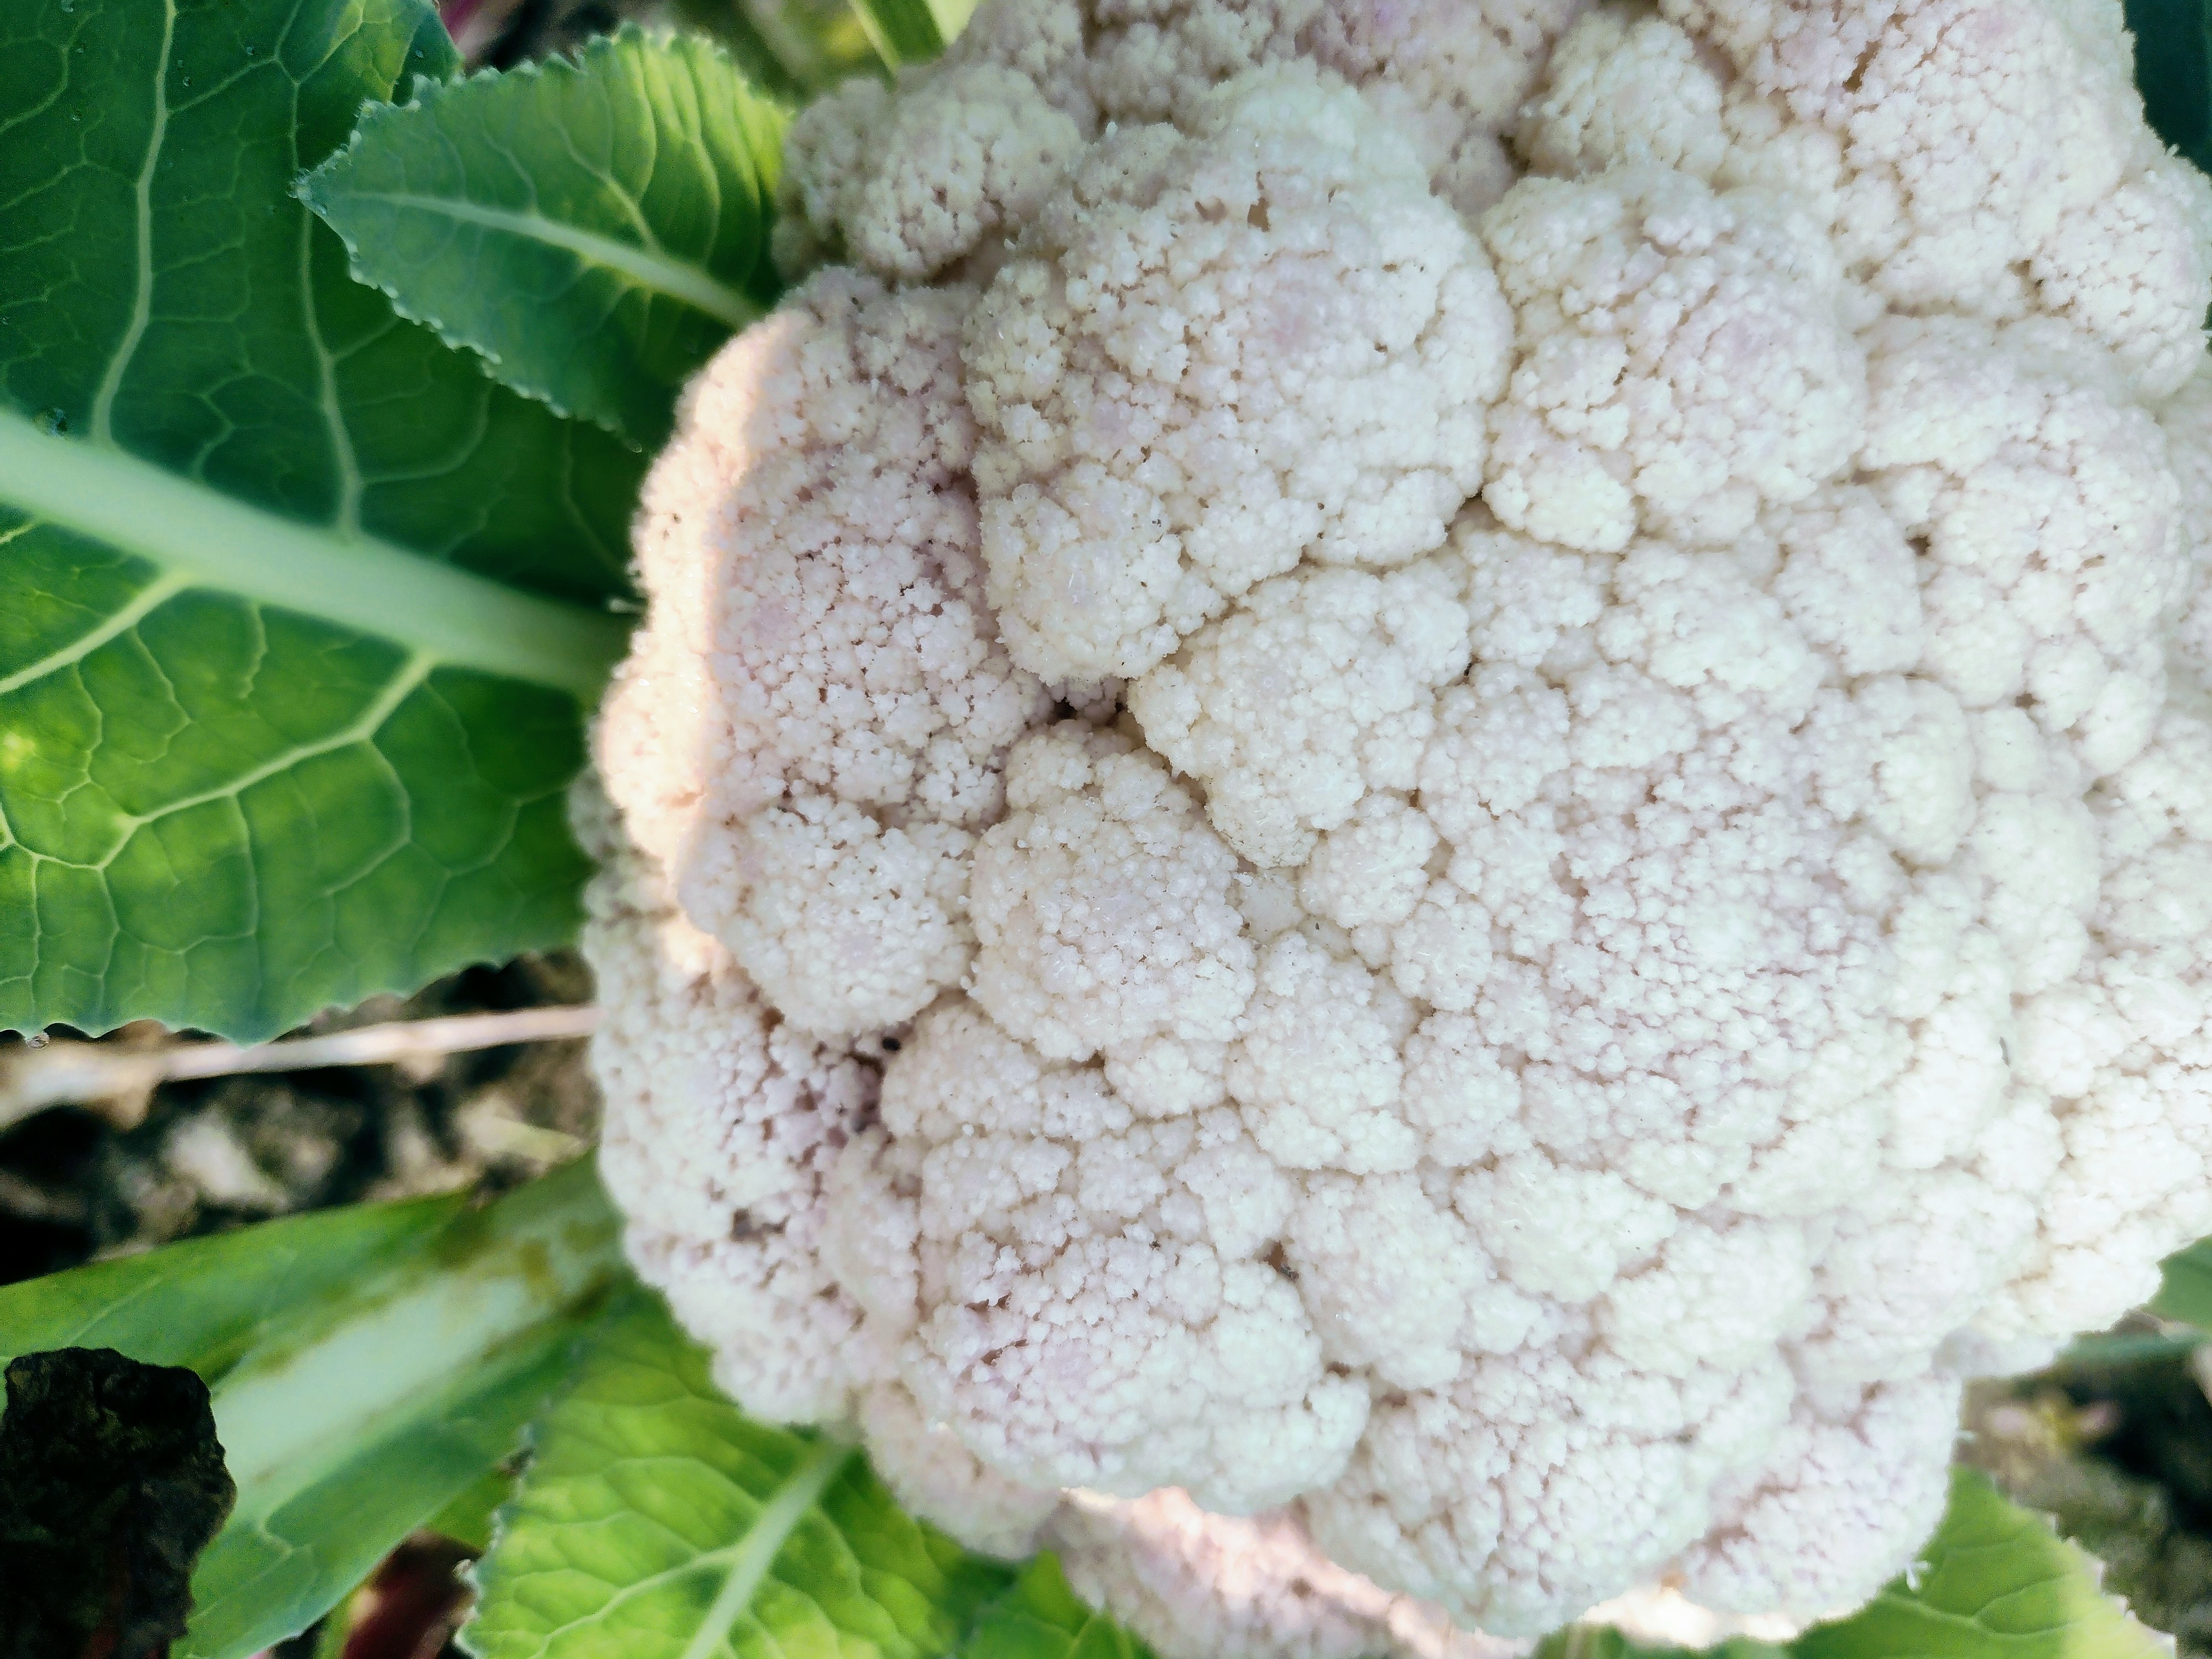
Label: No disease